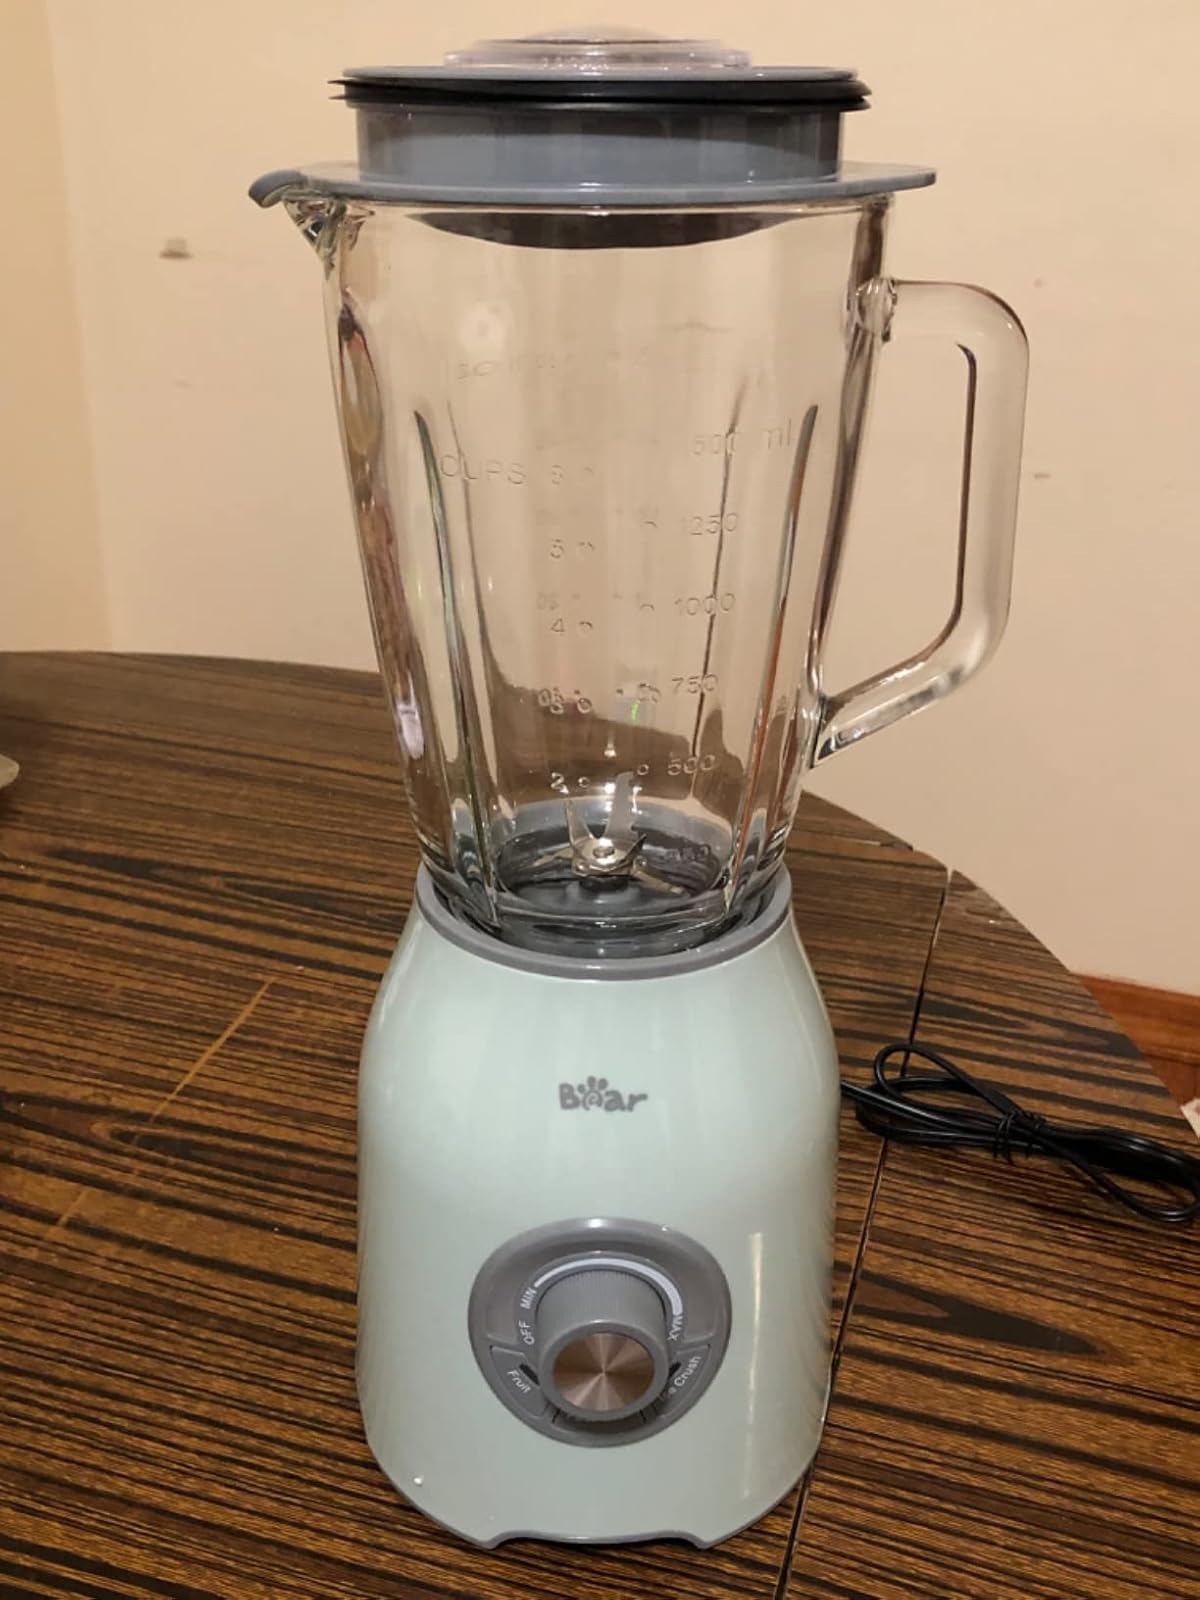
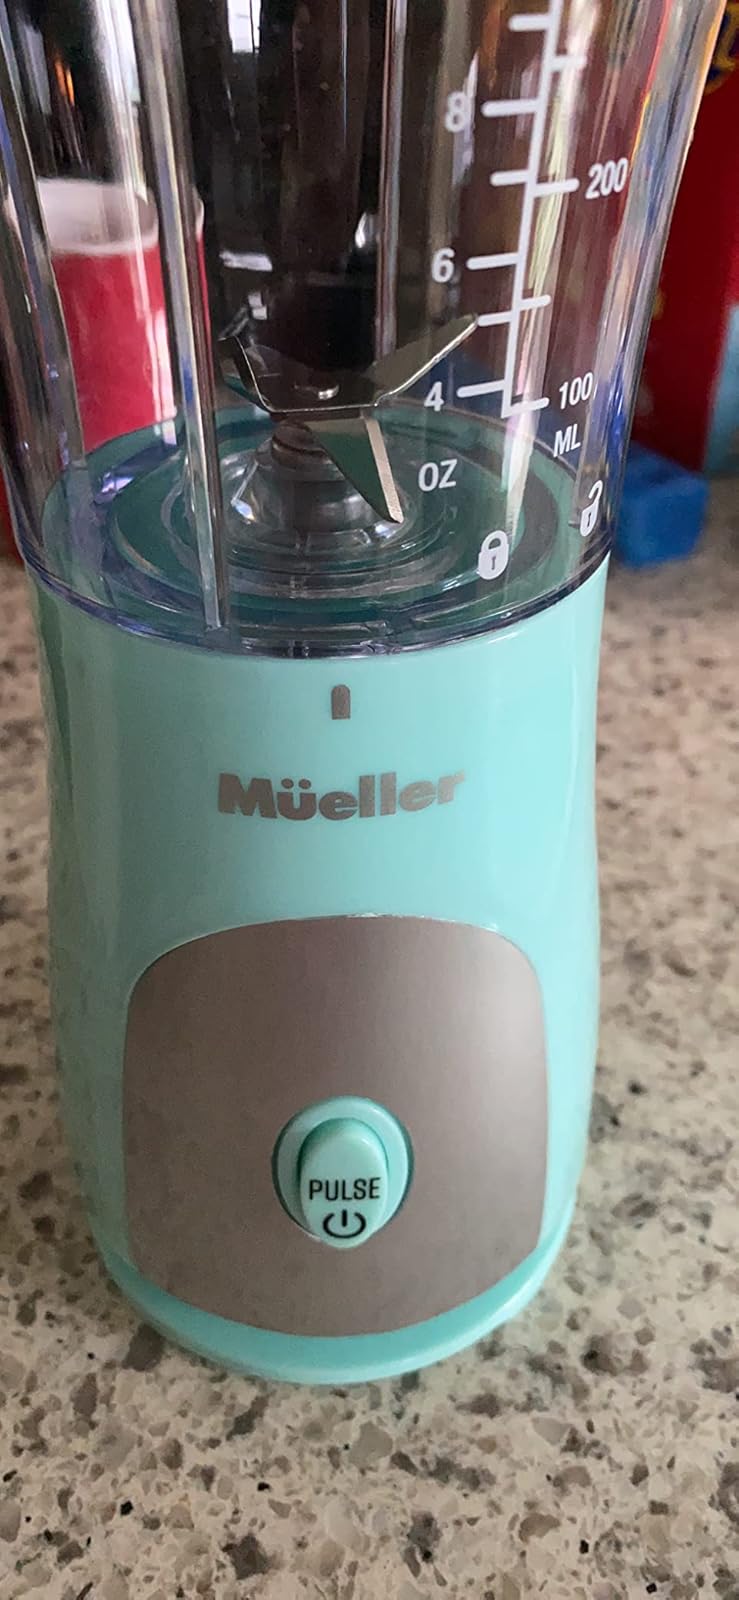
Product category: items_blender
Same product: no